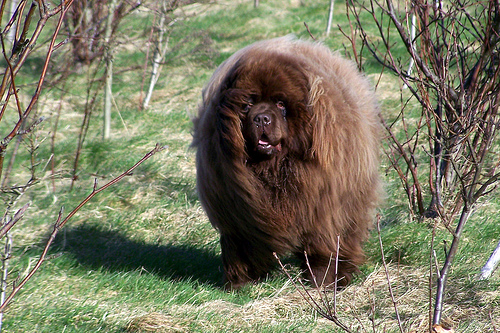
Animal: dog
Breed: newfoundland